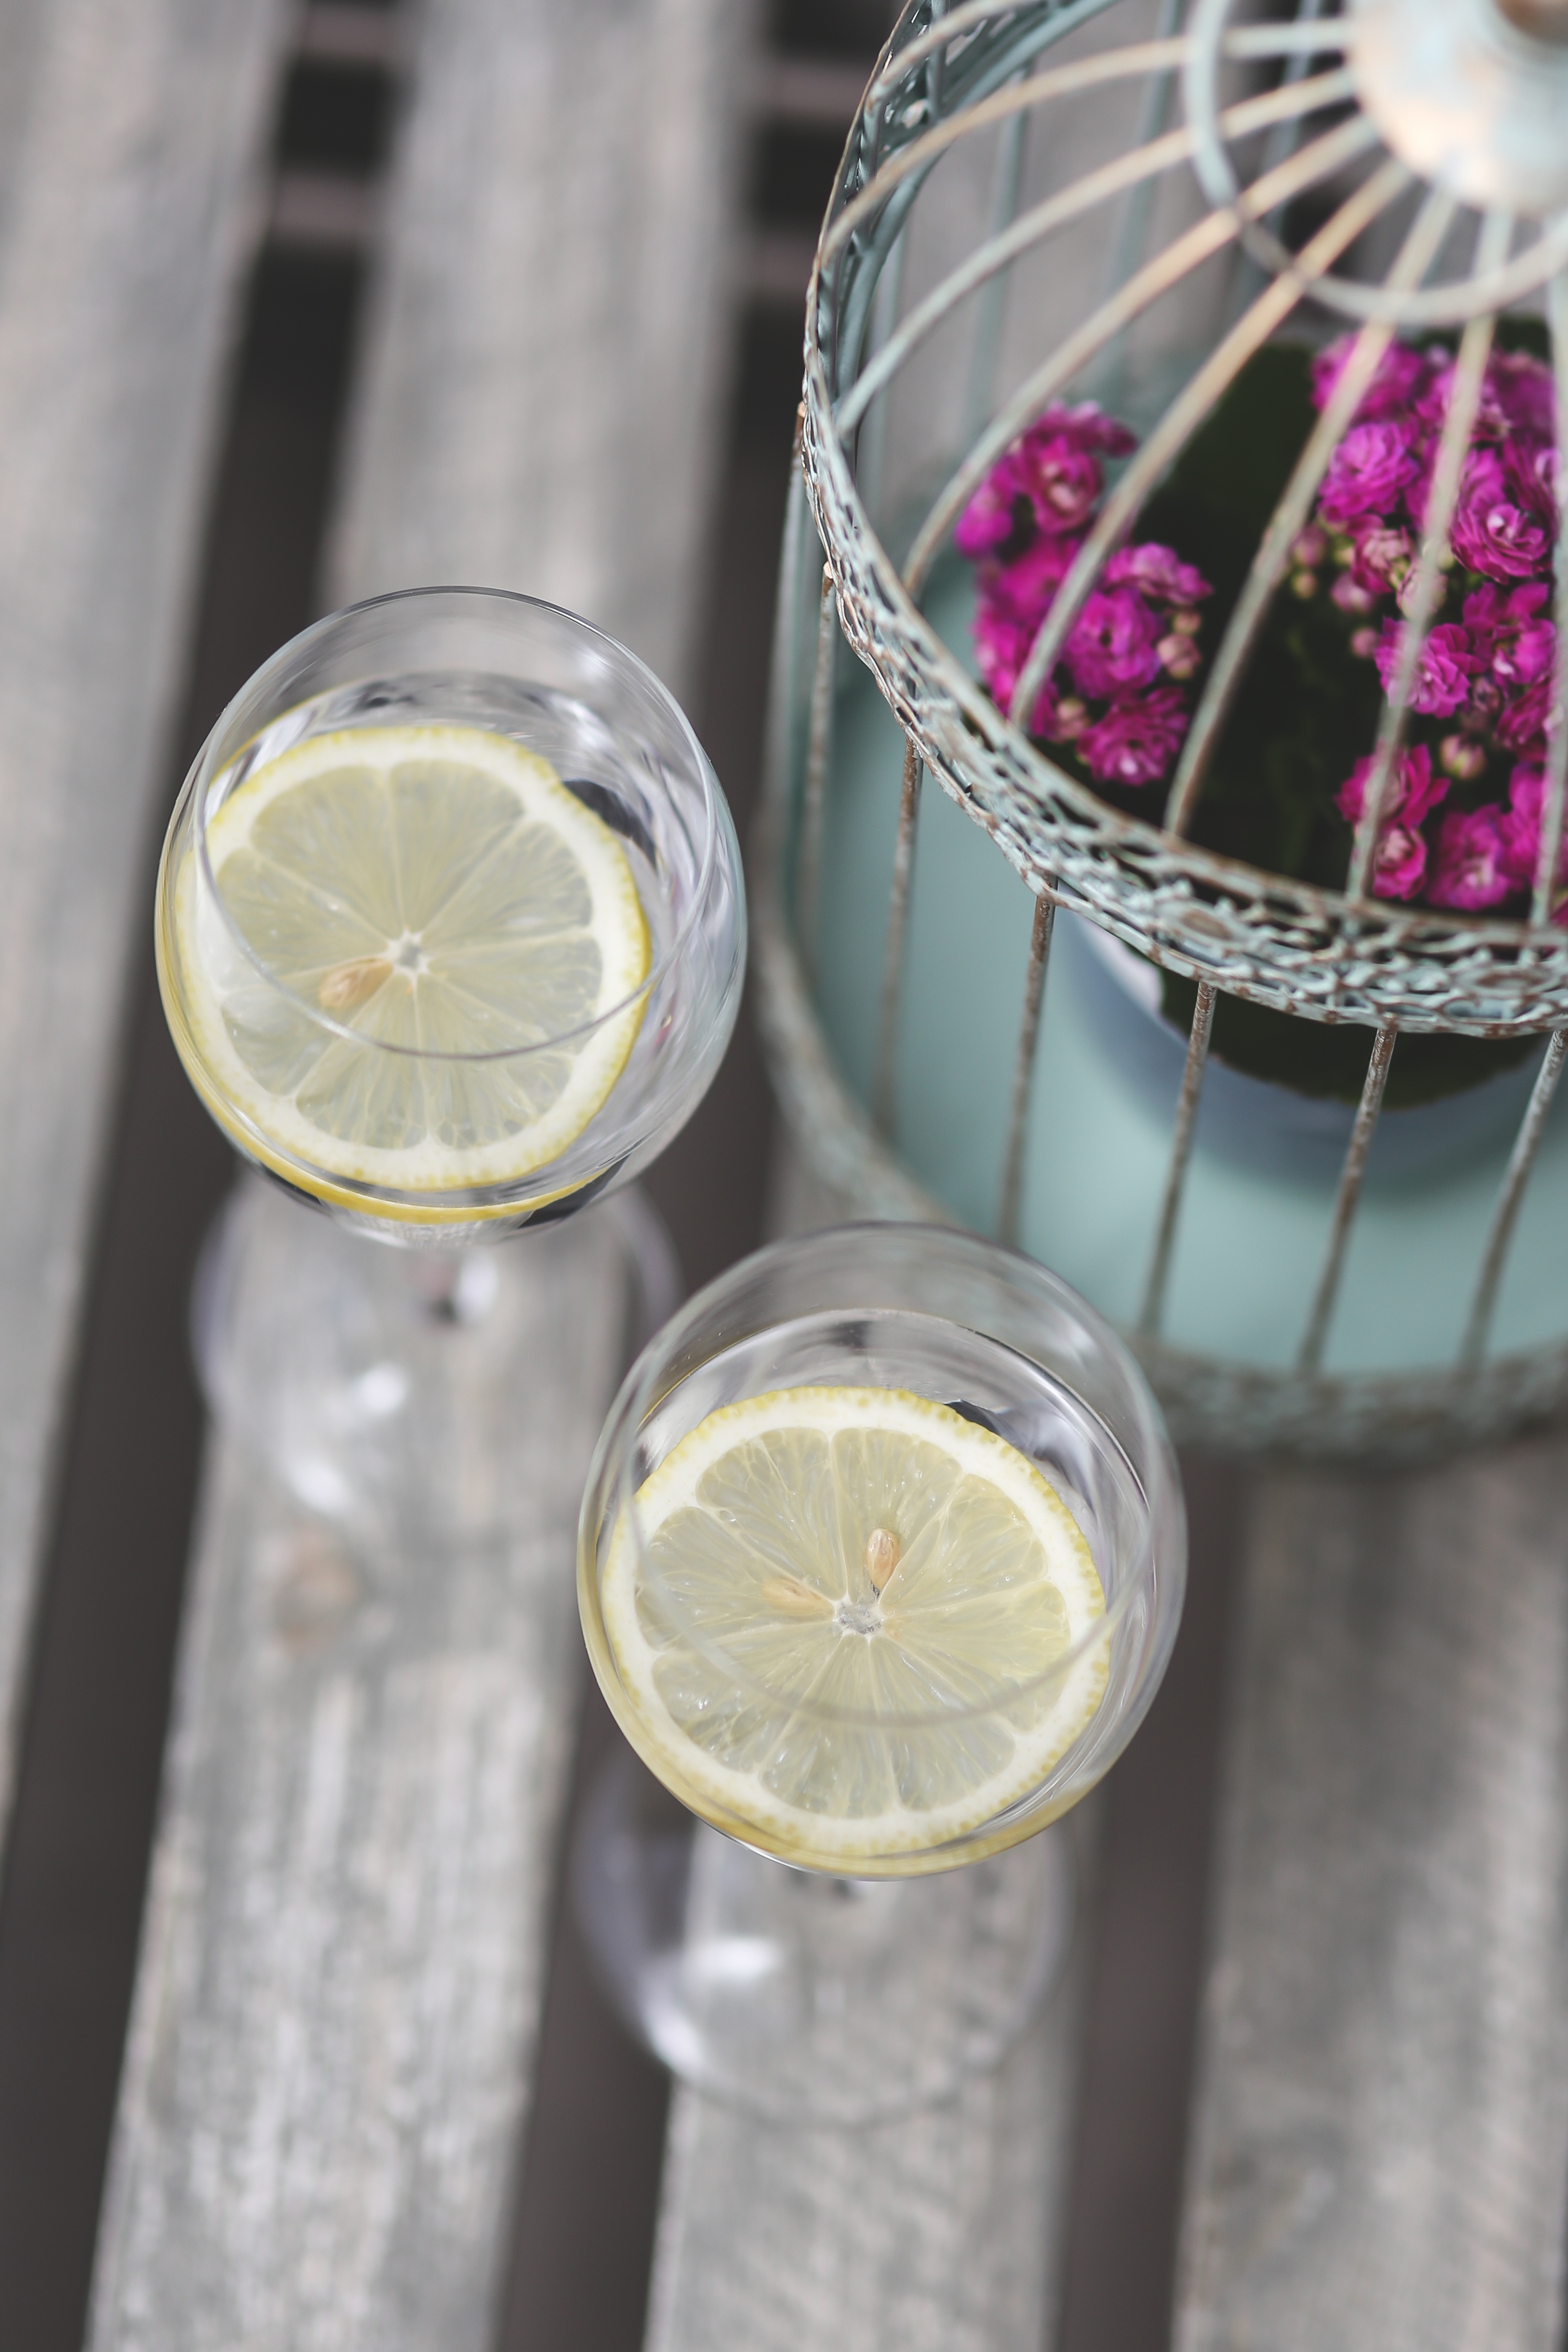
water, fruit, glass, summer, food, produce, lemonade, drink, yellow, lighting, lemon, chill, diet